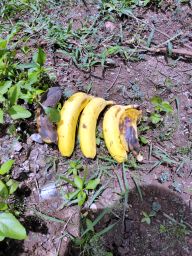
Fruit: Banana
Quality: Mixed